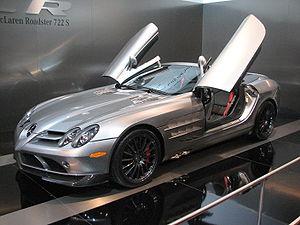
La Mercedes SLR Mclaren est une supercar que le constructeur automobile Mercedes-Benz et McLaren Automotive ont développé conjointement de 2003 à 2010, lorsque Mercedes-Benz possédait 40 % de McLaren. Sa désignation est un hommage à une voiture de course légendaire : le 300 SLR de 1955. Simultanément, le SLR pour « Sport, Leicht, Rennsport » rappelle les bolides Mercedes-Benz qui remportèrent tant de victoires dans les années 1930, ce qui leur valut leur célèbre surnom « Flèches d'Argent ». Elle était en concurrence direct avec l'Aston Martin DBS V12 et la Ferrari 599 GTB Fiorano. L'assemblage se faisait dans l'usine McLaren de Woking et la carrosserie était fabriquée dans son autre usine de Portsmouth.